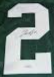
Number: 2